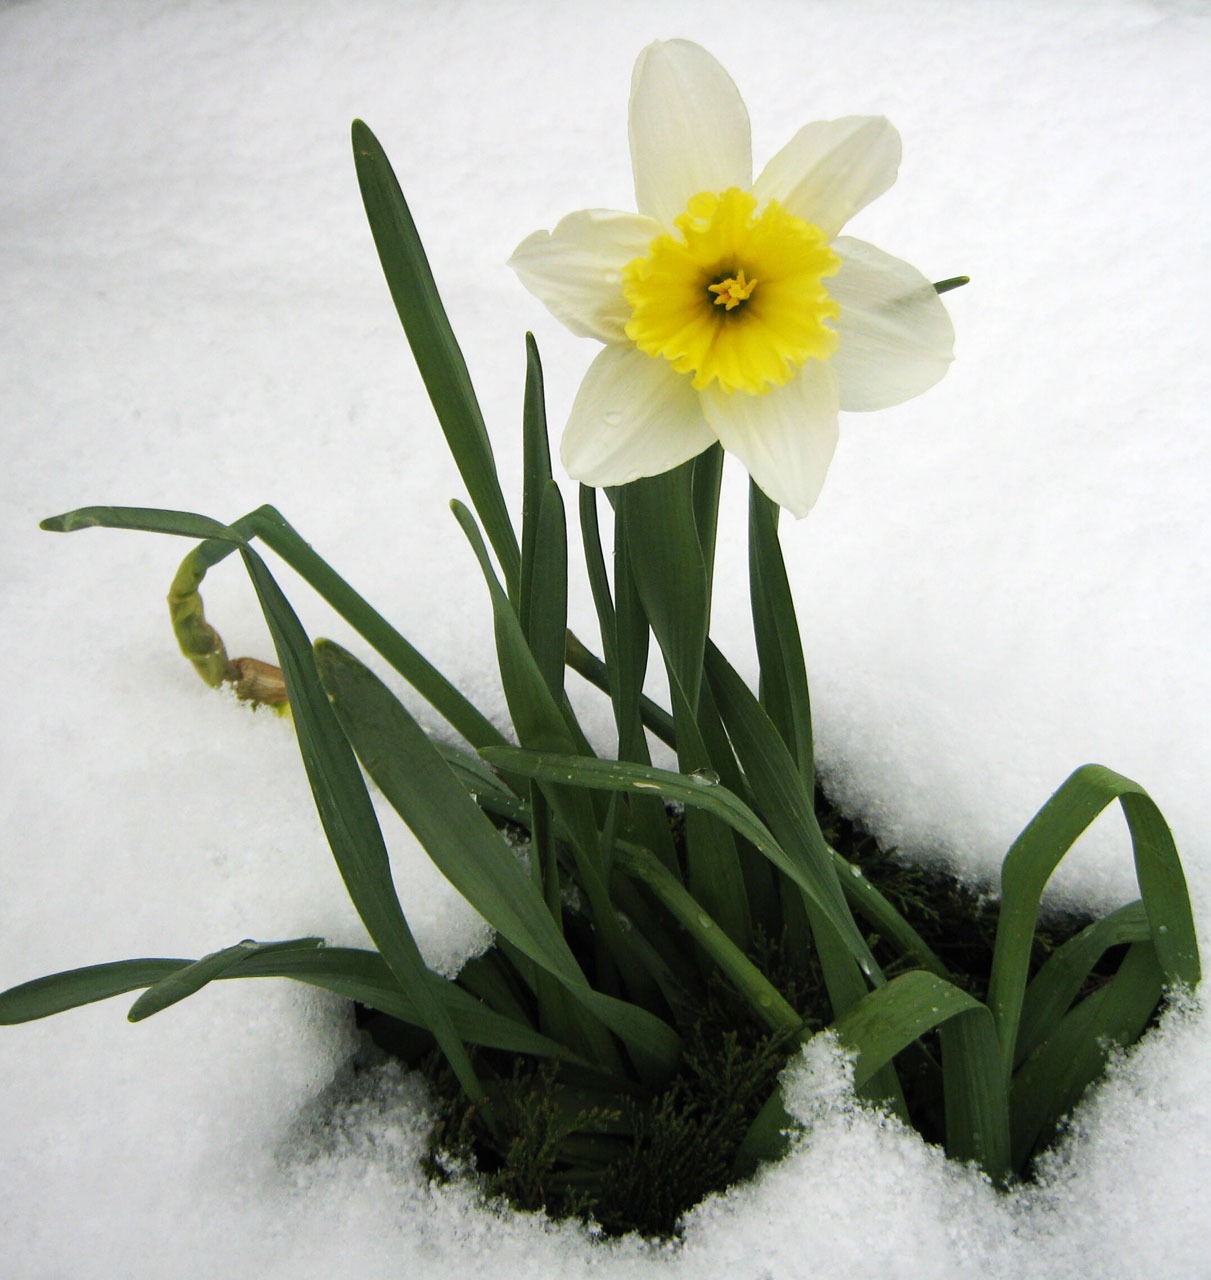
snow, plant, flower, spring, botany, daffodil, flora, flowers, narcissus, springtime, snowdrop, floristry, flowering plant, flower bouquet, plant stem, land plant, flower arranging